Jens Dilling

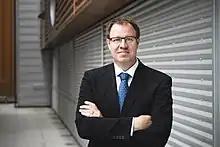
Jens Dilling in 2018

Jens Dilling is an experimental nuclear physicist and currently the Laboratory Director of the U.S. Department of Energy’s Thomas Jefferson National Accelerator Facility, effective 30 June 2025.